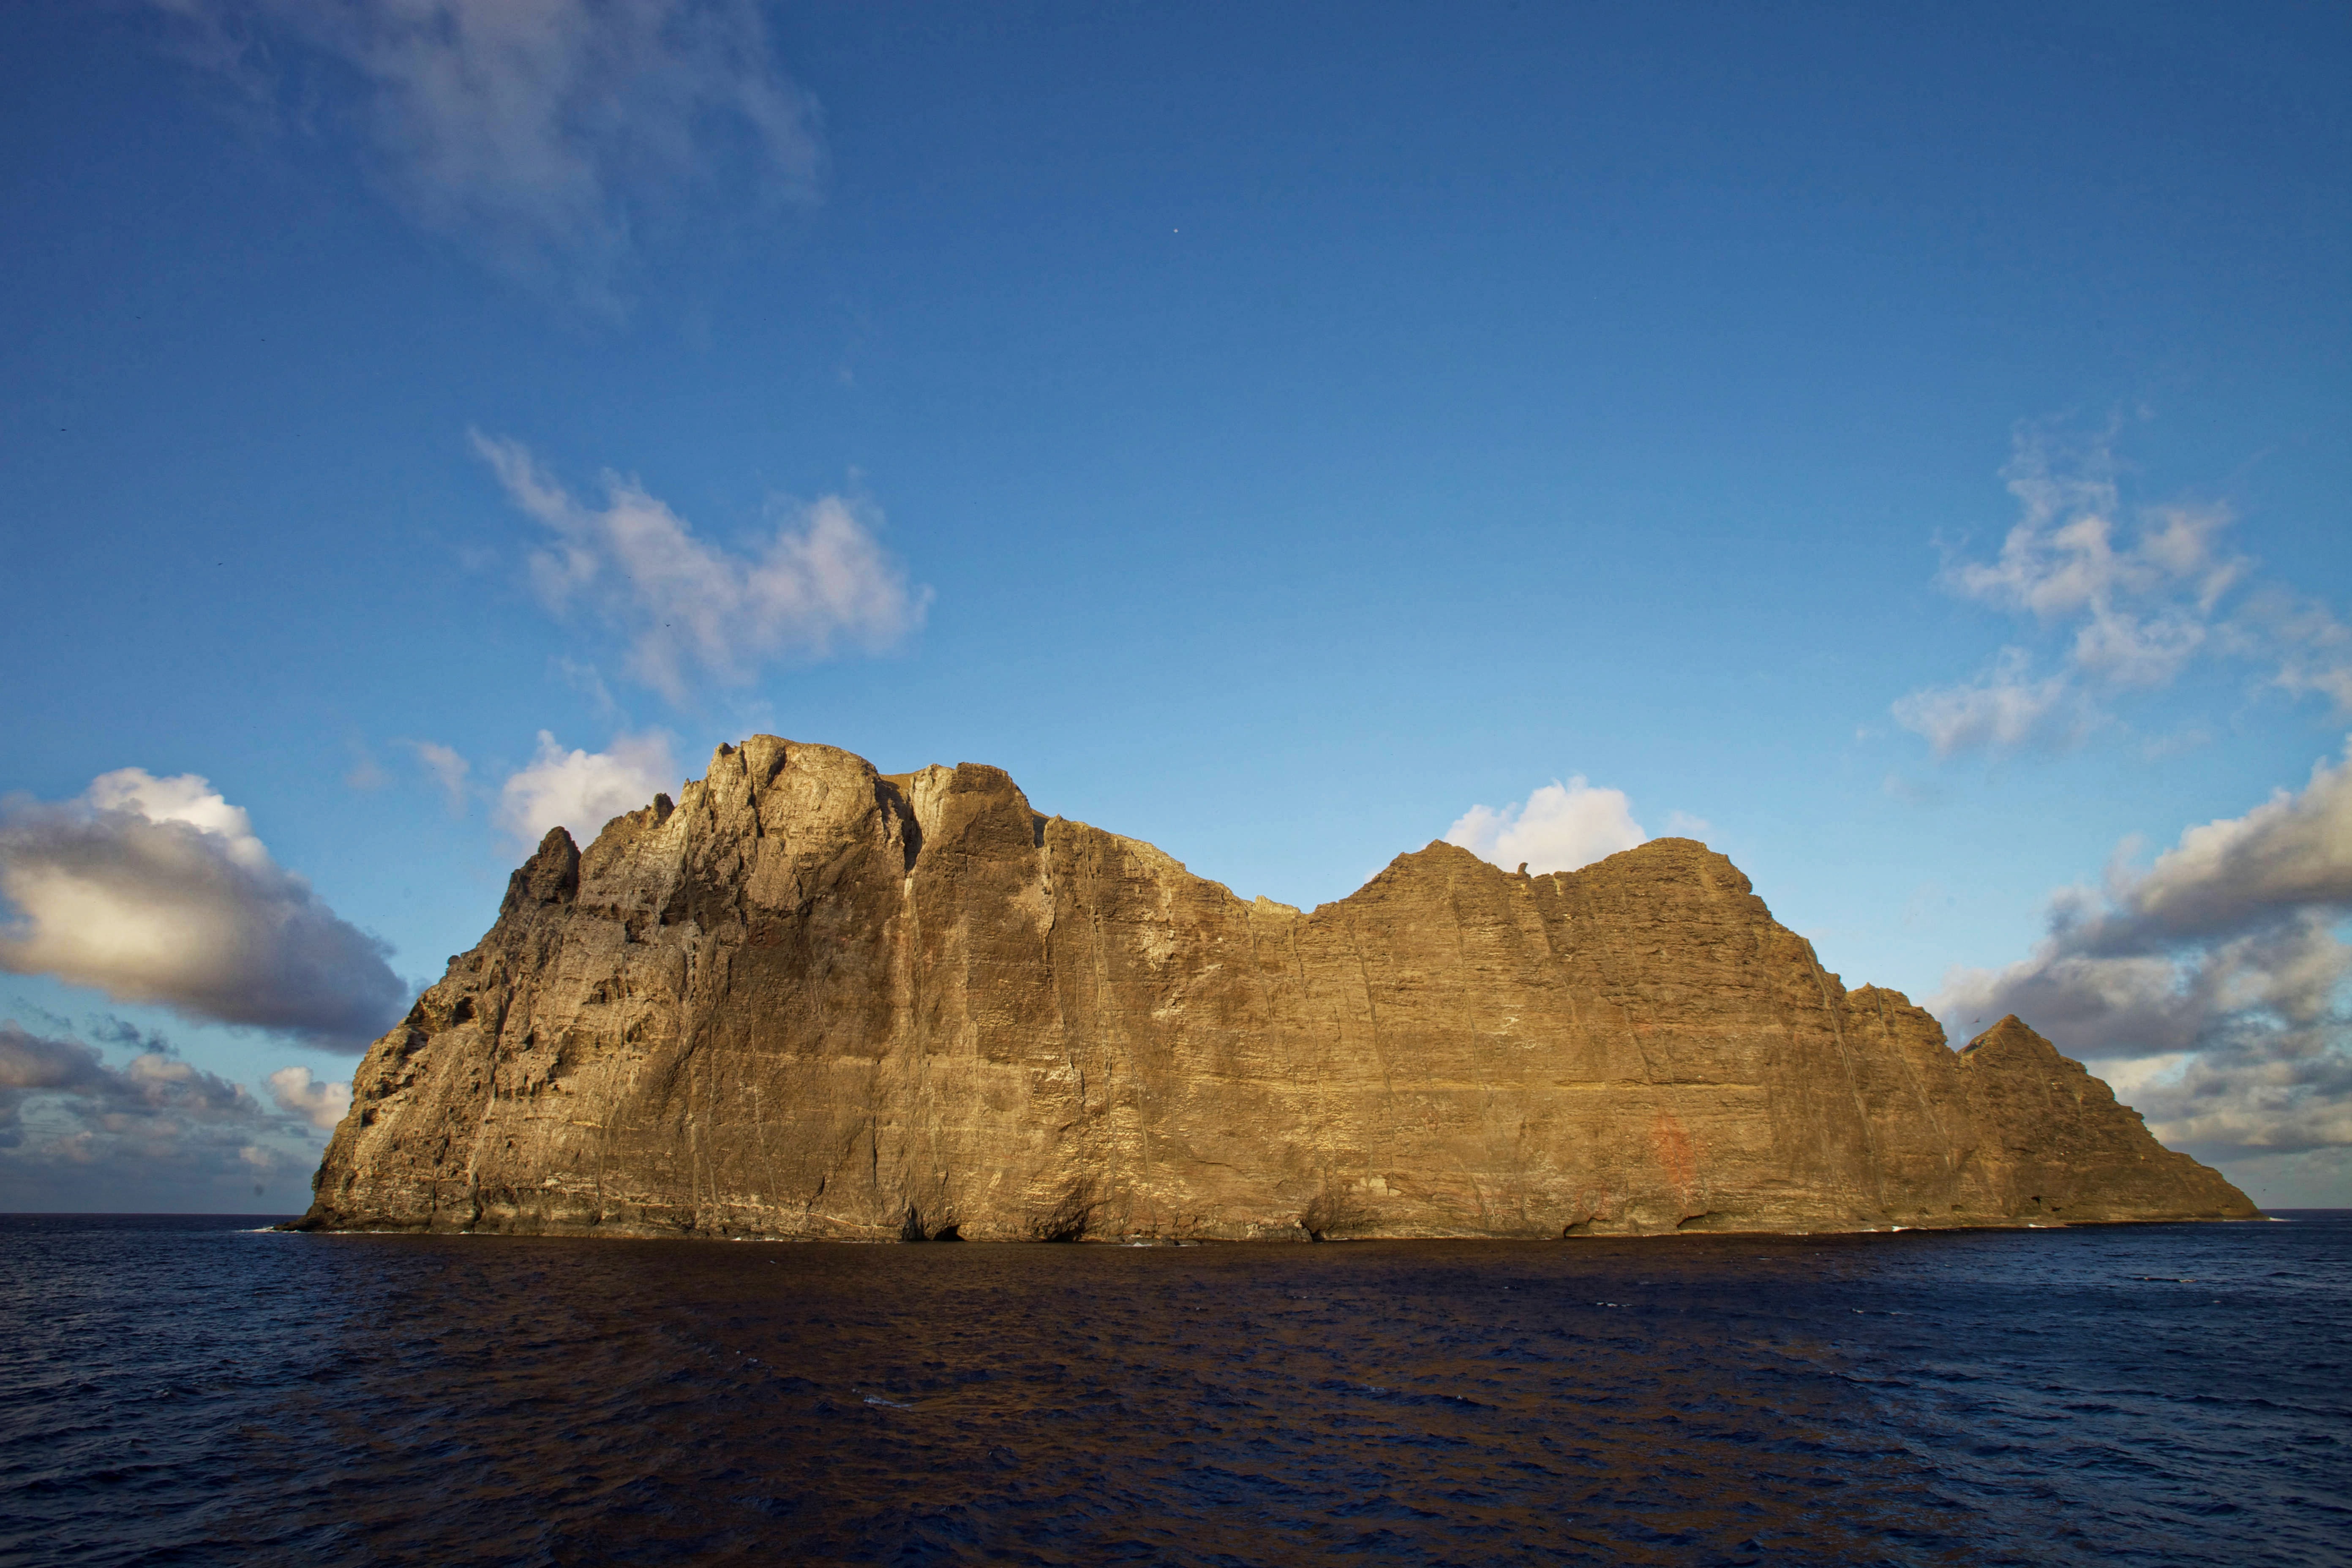
landscape, sea, coast, water, rock, ocean, horizon, cloud, sky, formation, cliff, reflection, seascape, bay, island, terrain, blue sky, clouds, badlands, cape, islet, landform, nihoa island, geographical feature